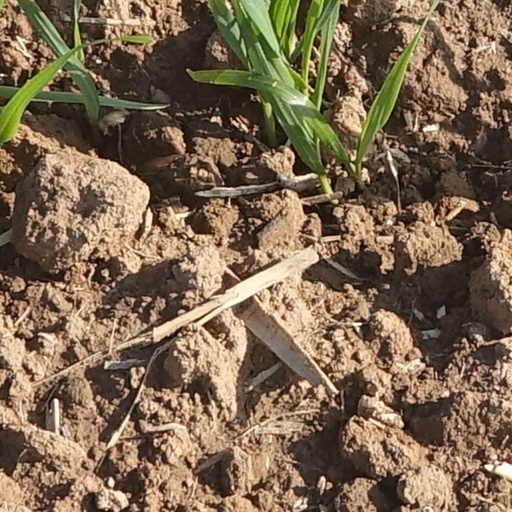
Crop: wheat